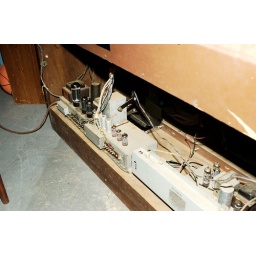
this is the power supply and amplifiers the long silver box is the spring reverb this was invented by mr hammond